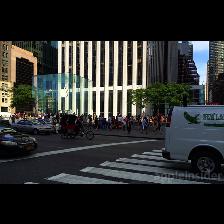
Label: Human